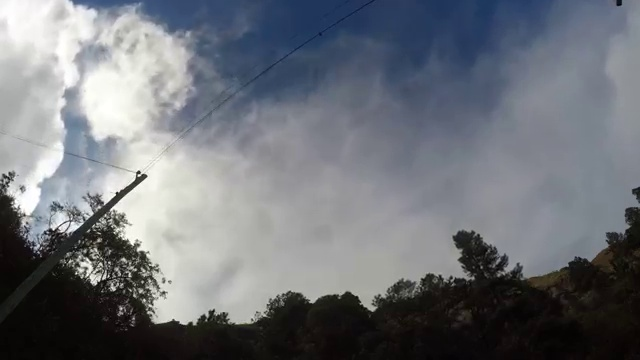
Fire: no
Smoke: no